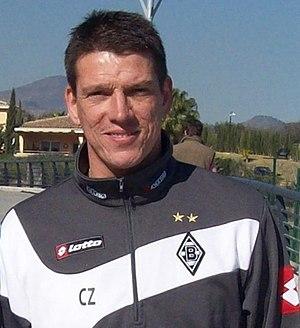
Christian Ziege est un footballeur allemand né le 1ᵉʳ février 1972 à Berlin. Il a pris sa retraite le 20 octobre 2005 et s'est reconverti en entraîneur.
La campagne 1998-2000 de l'équipe d'Allemagne de football voit l'Allemagne se qualifier pour le Championnat d'Europe 2000 organisé conjointement en Belgique et aux Pays-Bas. Cet article ne traite pas du parcours dans la phase finale du championnat d'Europe 2000, pour cela voir: